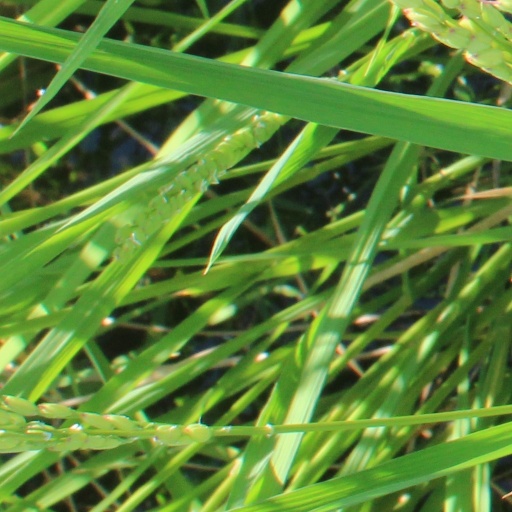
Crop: rice